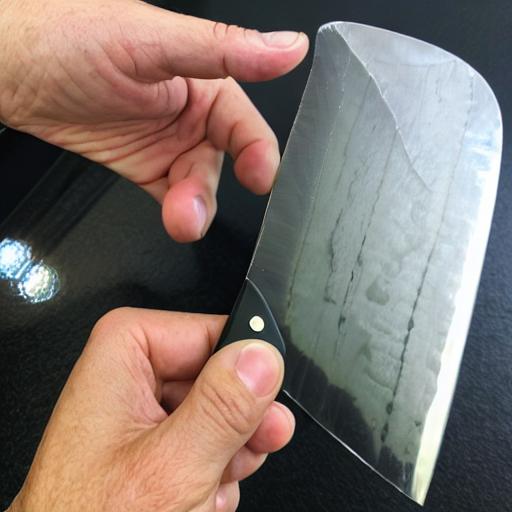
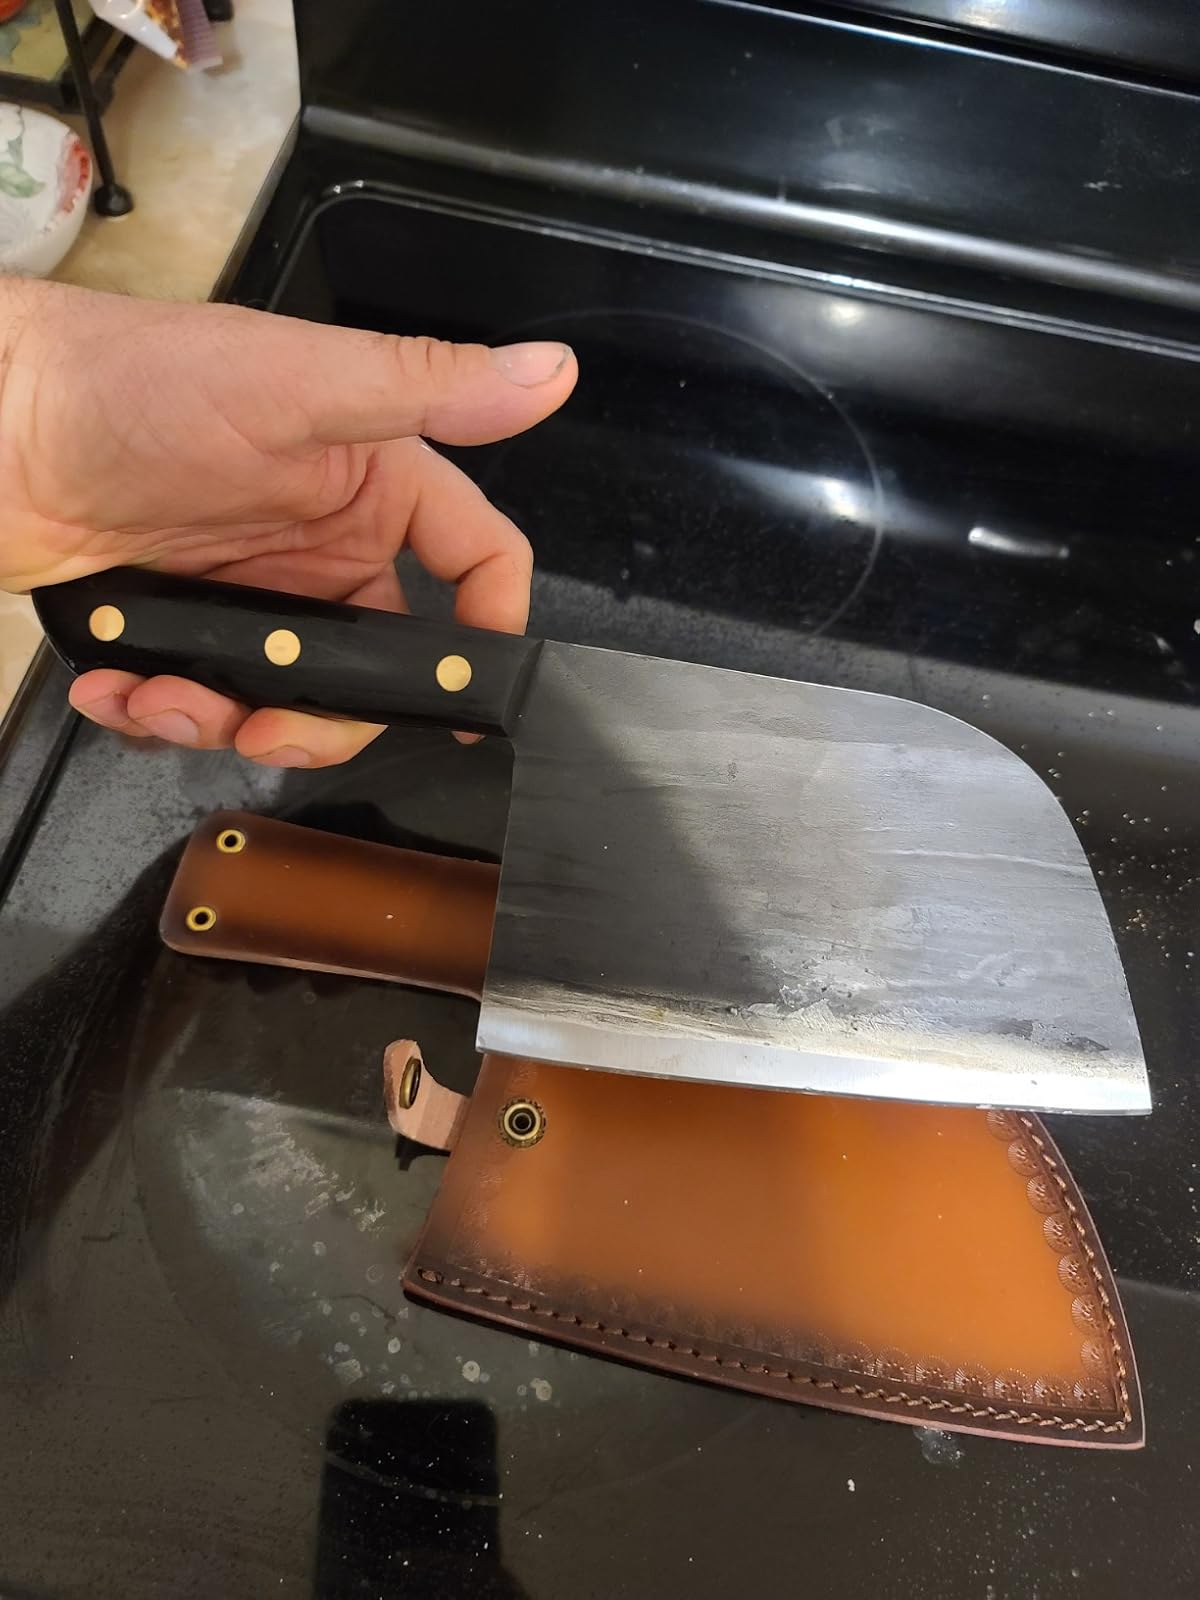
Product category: items_knife
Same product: no